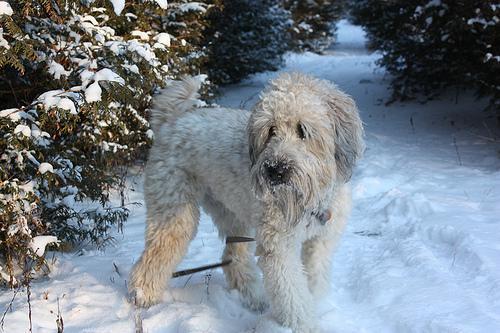
wheaten terrier